Kavanagh QC

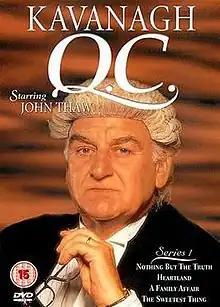

Kavanagh QC is a British television series made by Central Television for ITV between 3 January 1995 and 25 April 2001. All five series are available on DVD in both Region 1 and Region 2.